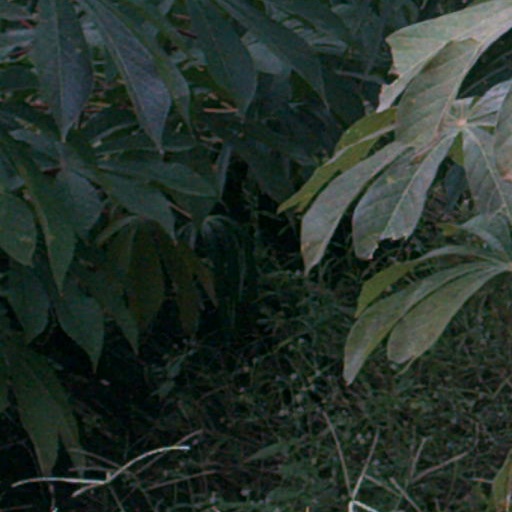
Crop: cassava